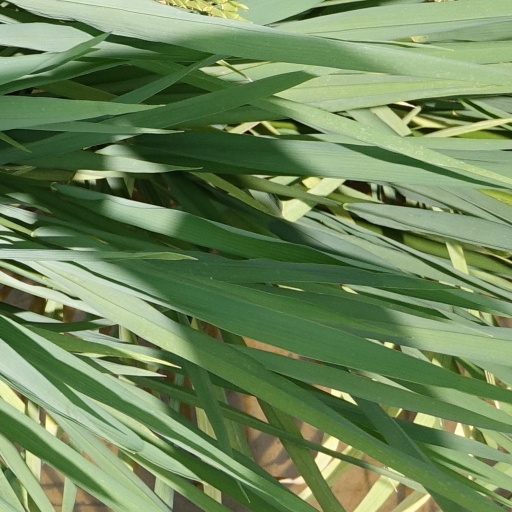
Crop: rice